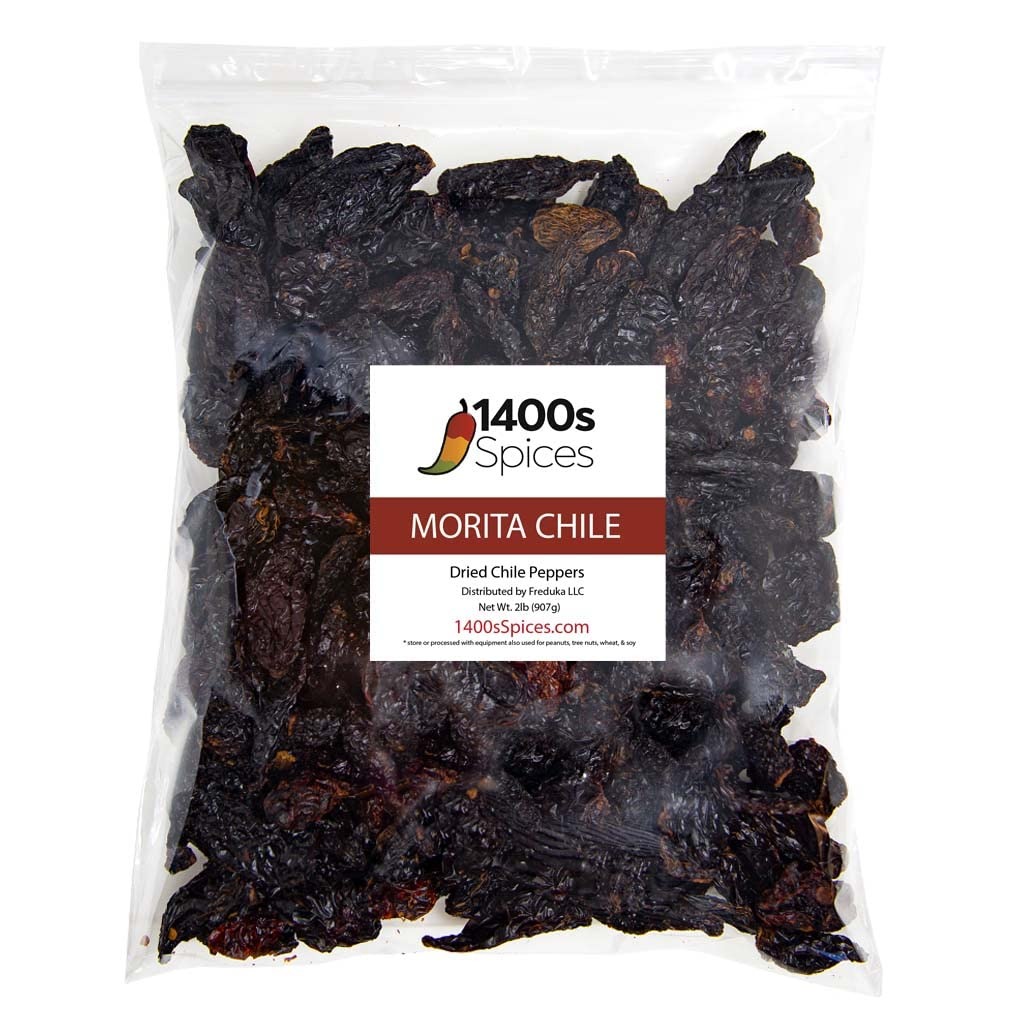
Item Name: 2lb Morita Chipotle Dried Whole Chile Peppers Bulk, Food Service by 1400s Spices
Bullet Point 1: What you need: Experience the ultimate spicy taste with our chili pepper, the dried chili peppers are a fantastic choice for beef, chicken, and pork or creating a taste-enhancing sauce.
Bullet Point 2: These jalapenos are smoked in large pits in the ground for a couple of weeks. Achieving a distinct taste, the chipotle Morita chiles are specially chosen and blended.
Bullet Point 3: Multiple recipes: One of the best combinations is with beef, chicken and pork chops, especially when the dried chili peppers are turned into a lovely sauce. Our chipotles are an authentic Mexican cuisine ingredient and can be used for various quesadillas dishes if rehydrated.
Bullet Point 4: Unique taste: One of the best parts about our dried peppers is that they feature a smoky, mild chocolatey flavor that will enhance your taste buds. With a heat range of 15.000 to 35.000 SHU, the whole dried peppers are the optimal solution for authentic Mexican dishes.
Bullet Point 5: Exquisite present: Order these chipotle peppers for yourself or as a thoughtful present for your family, friends, or colleagues, and you can be sure she will be impressed! They come well packed and are very simple to use in your favorite cuisine, saving you time and energy.
Product Description: At 1400S Spices, we pledged to deliver a wide range of spices, teas and seasonings that will stand out with the superior ingredients and delightful blends of flavors.
Value: 32.0
Unit: Ounce

Price: 6.97